Lobito

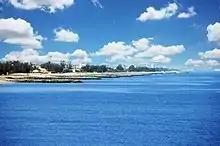
Lobito coast.

Large developments, however, were not stimulated until the completion in 1928 of the important Benguela Railway, which connected Portuguese Angola with the Belgian Congo.